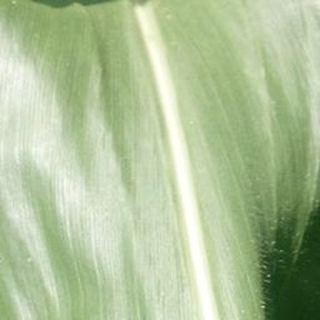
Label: healthy_corn